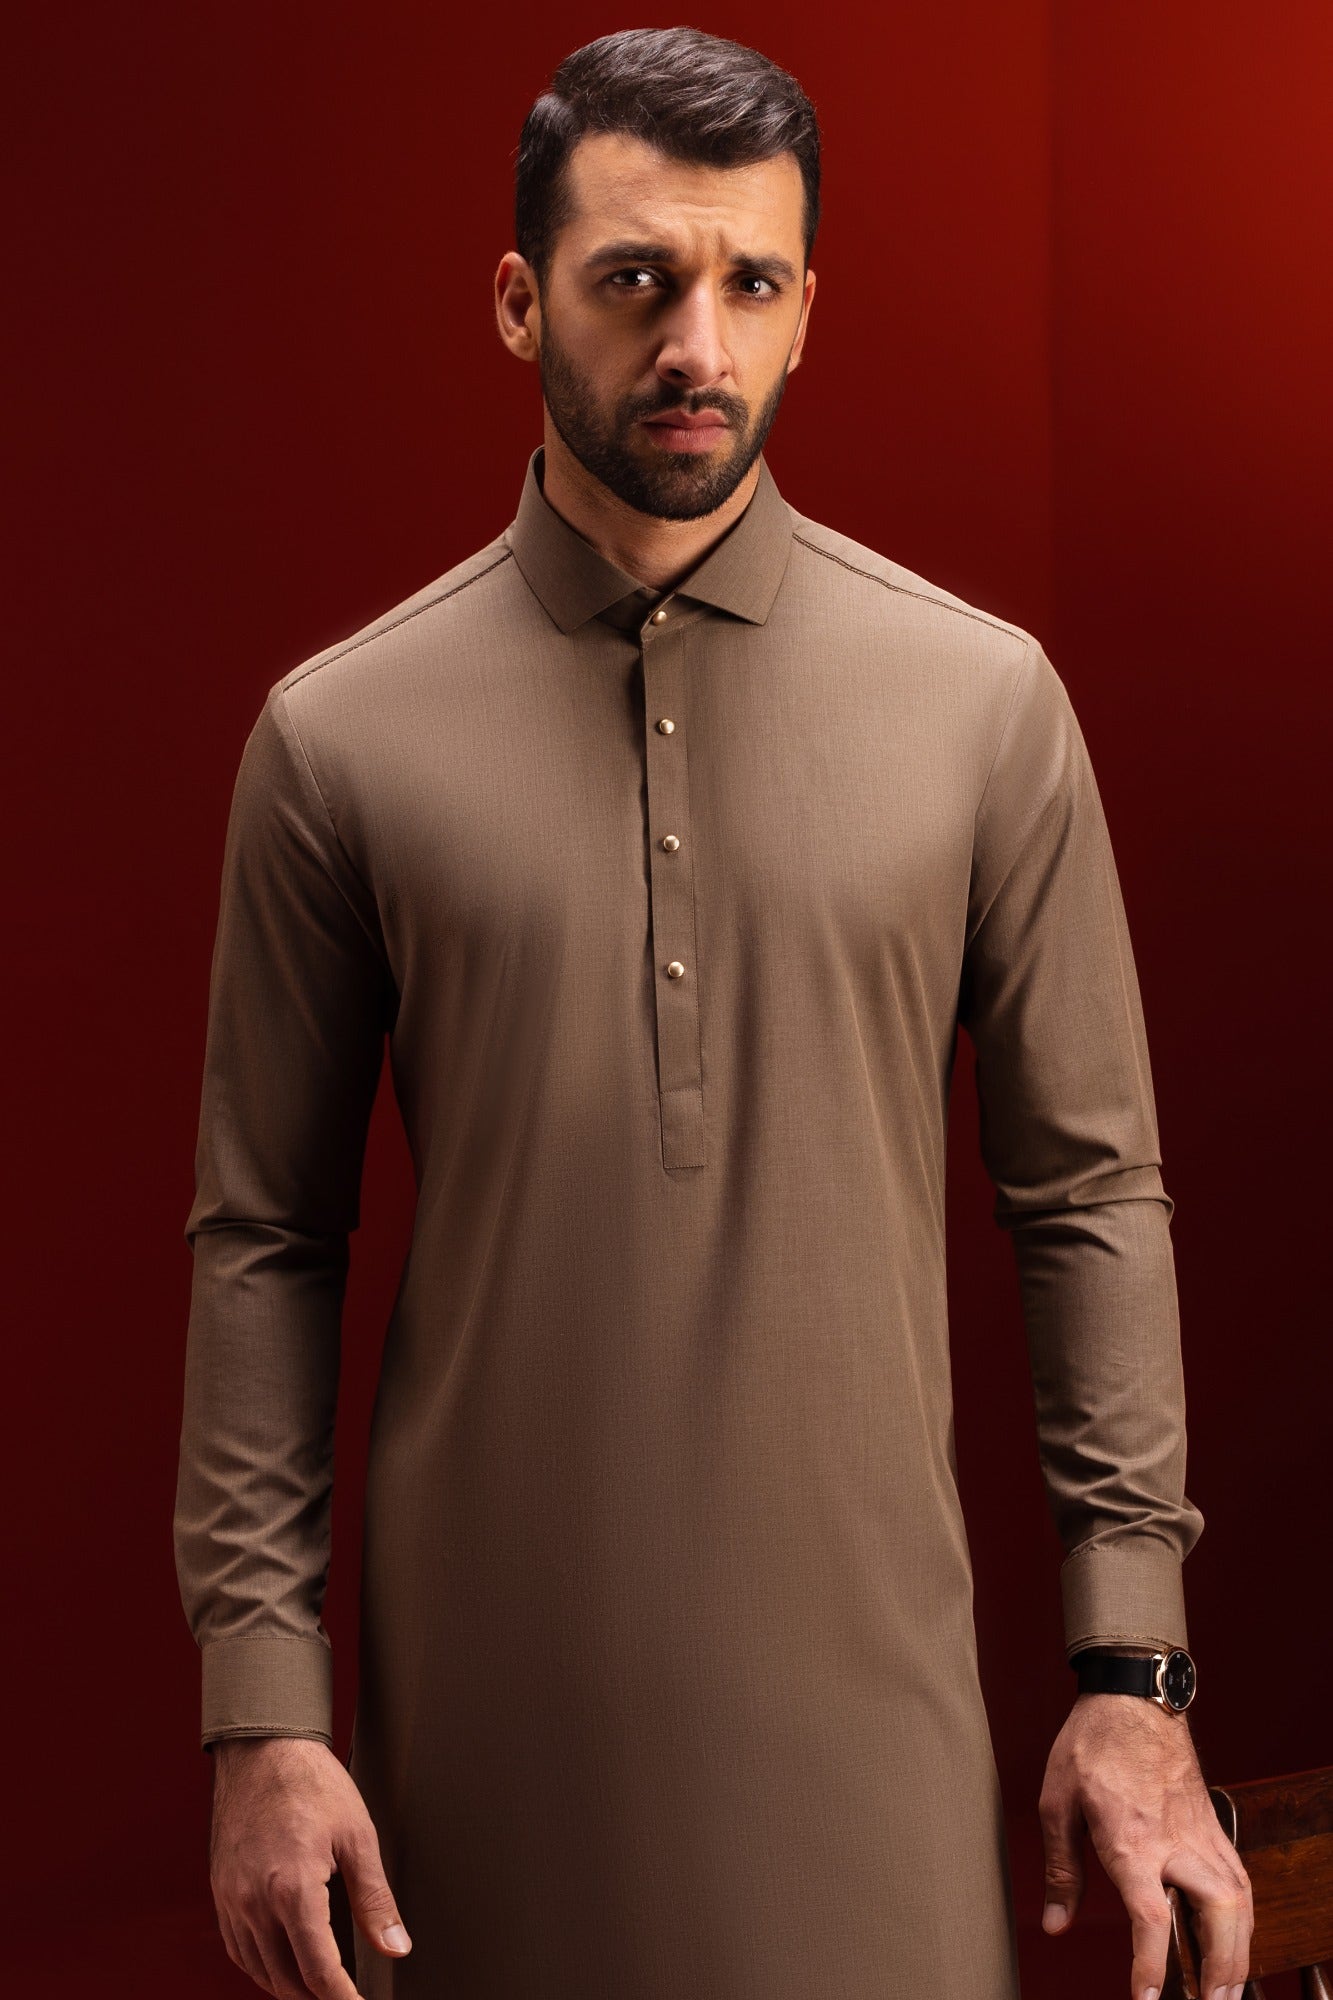
khaki mohair kurta pants